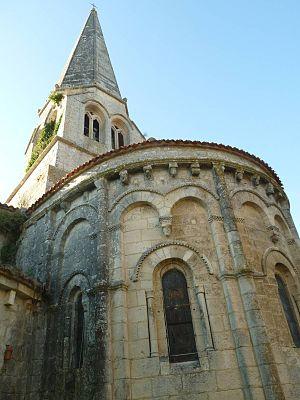
église de Charmant (16), France
Charmant est une ancienne commune du Sud-Ouest de la France, située dans le département de la Charente, en région Nouvelle-Aquitaine, devenue le 1ᵉʳ janvier 2016 une commune déléguée au sein de la commune nouvelle de Boisné-La Tude.
Les églises romanes de Charente, construites entre les Xᵉ et XIIIᵉ siècles, sont caractéristiques de l'art roman saintongeais. Elles étaient présentes dans chaque paroisse, certaines ont été fortifiées, d'autres ont été remaniées beaucoup ont traversé les siècles jusqu'à nous.